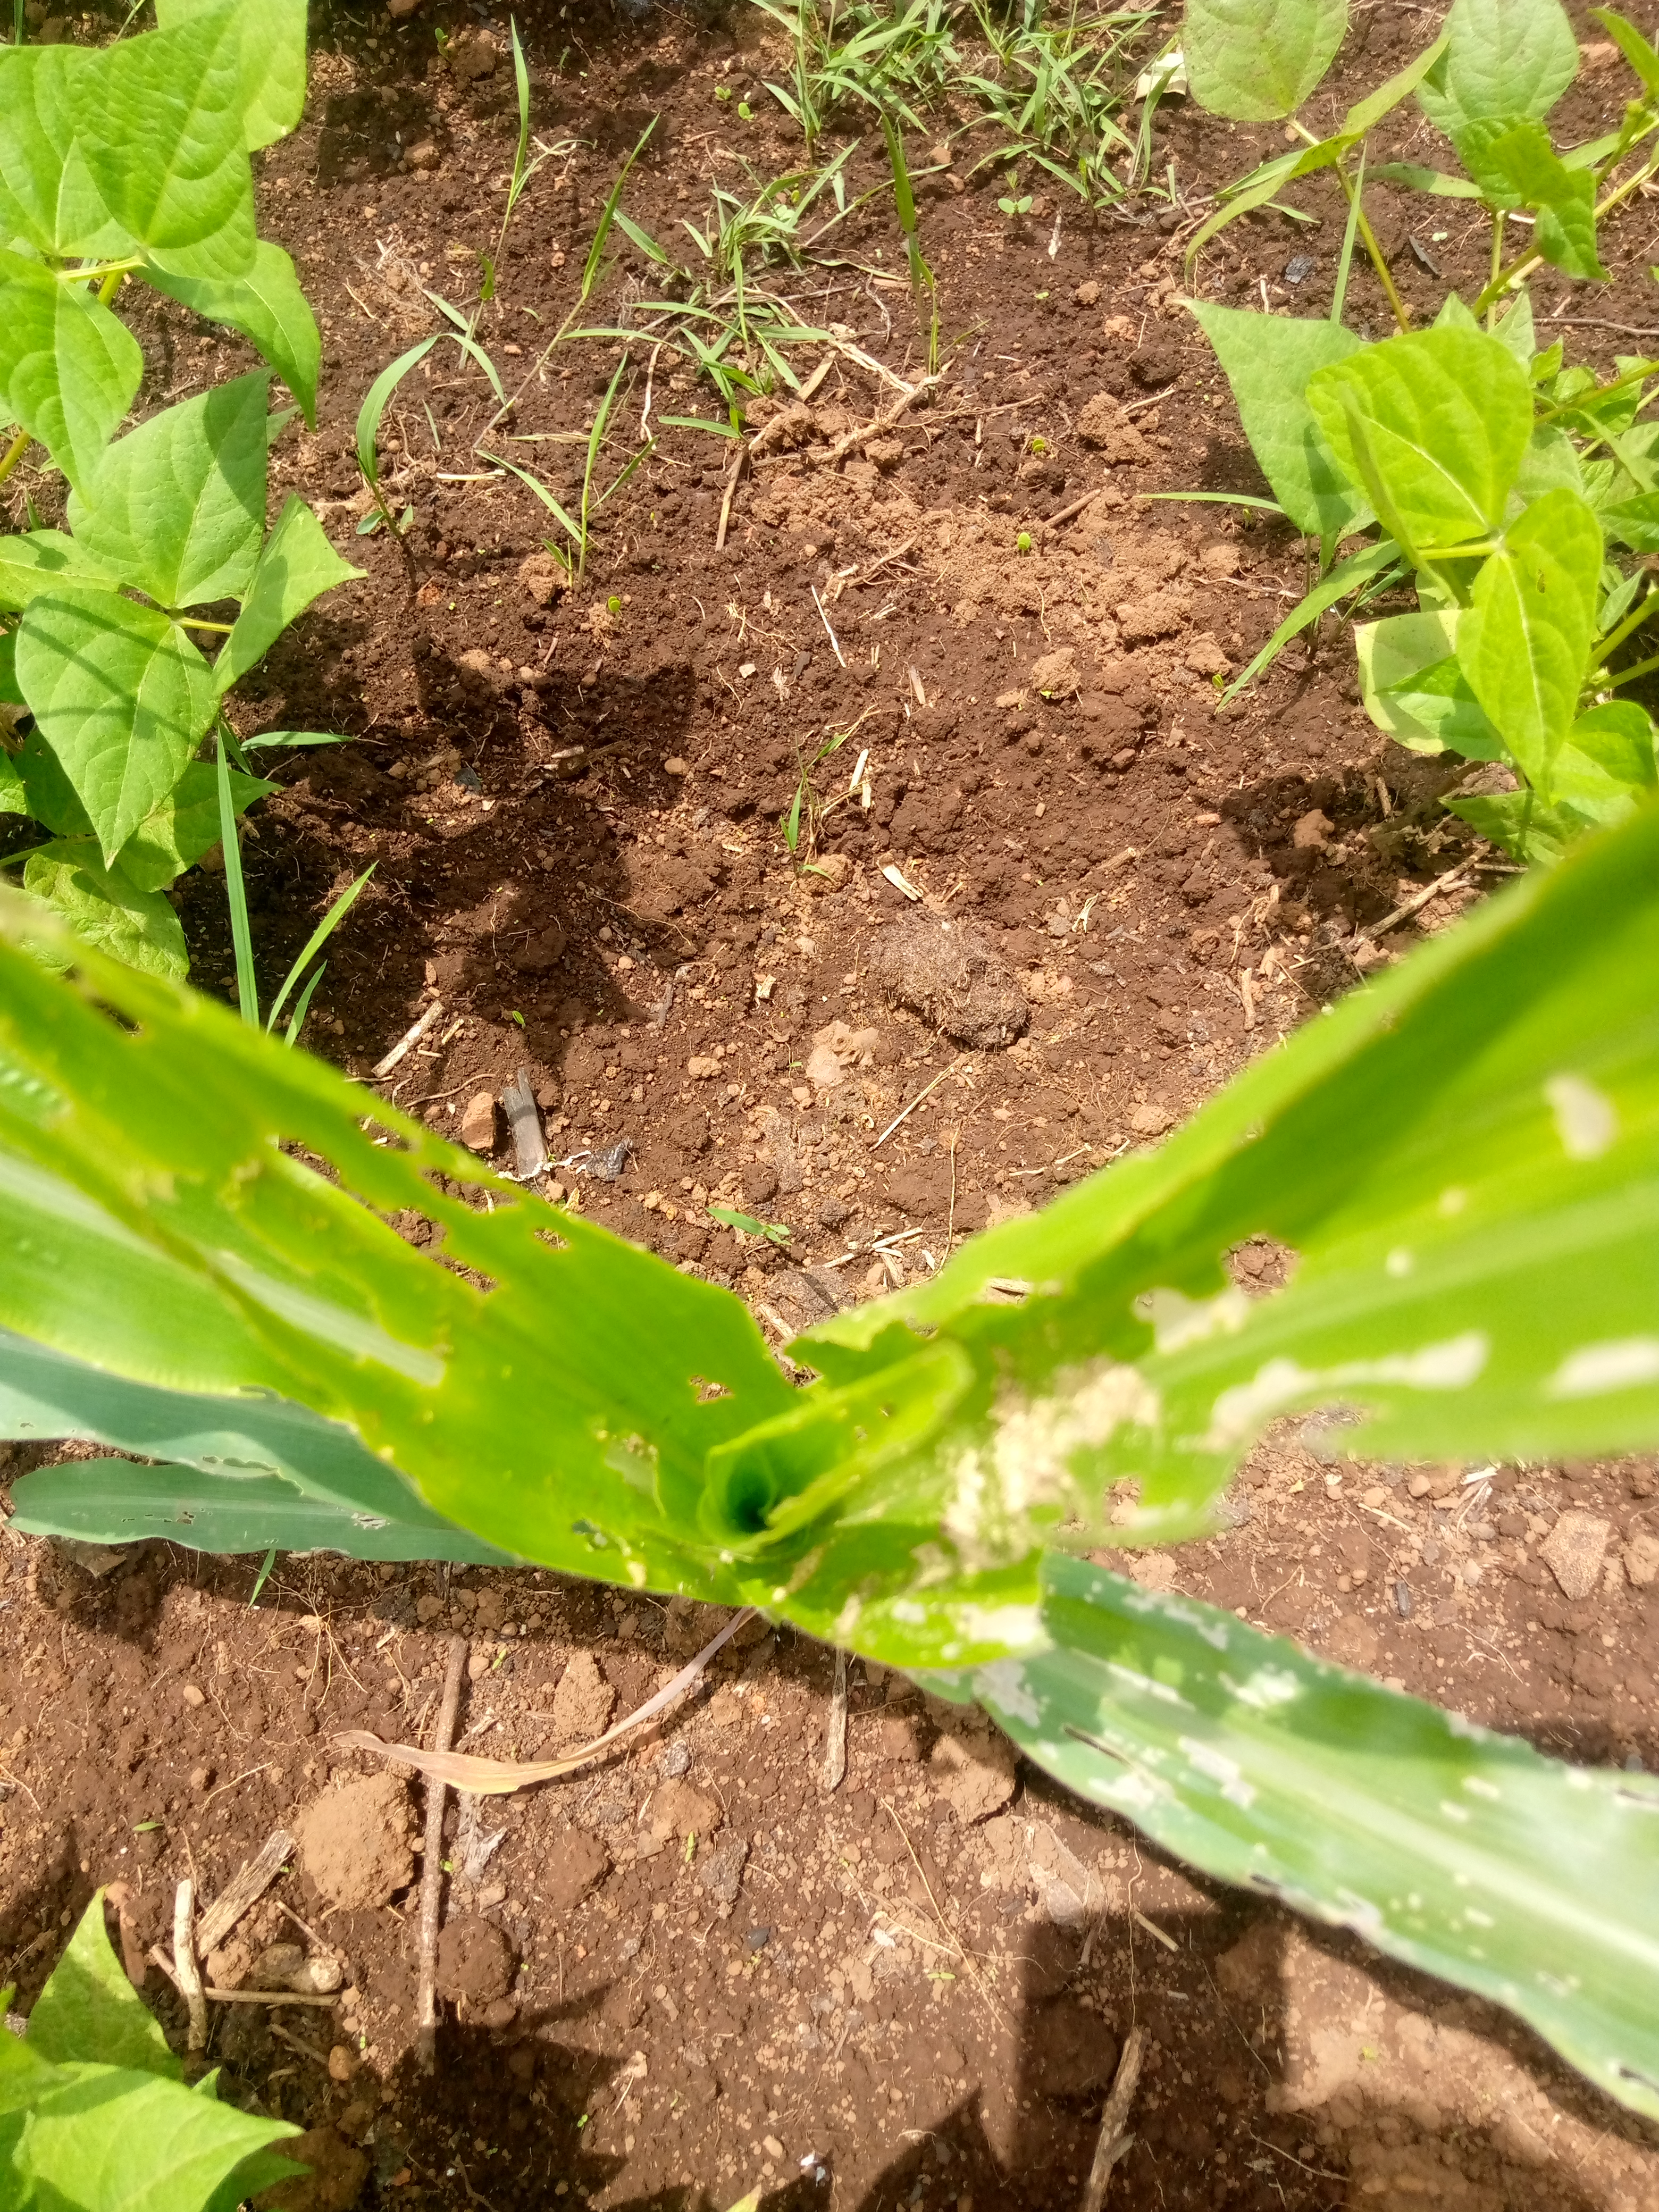
Label: spodoptera_frugiperda